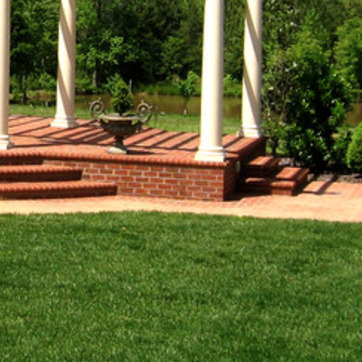
Material: brick